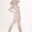
Label: woman